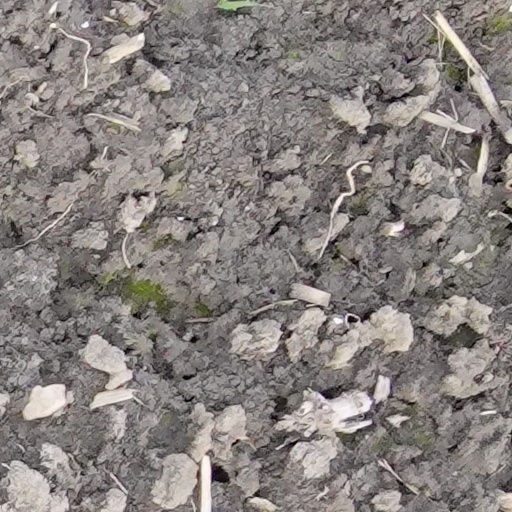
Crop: wheat